Imperial Japanese Army during the Pacific War

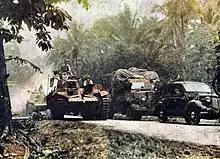
Japanese Chi-Ha tanks and trucks in Malaya, 1942.

Throughout late 1942 and early 1943, the Japanese offensive in New Guinea lost momentum during engagements with Australian and US forces at Milne Bay, along the Kokoda Track and around Buna–Gona. The most significant setback for the Imperial Japanese Army was the months-long Battle of Guadalcanal, a battle of attrition in which the Japanese lost over 25,000 men before abandoning the island in early 1943. Guadalcanal subsequently became one of the largest Allied naval and air bases in the south Pacific. The battle was the first major Allied victory on land in the Pacific Theater, and Guadalcanal would later be used as a staging ground for Allied attacks on the Palau Islands, Bougainville, and Guam.